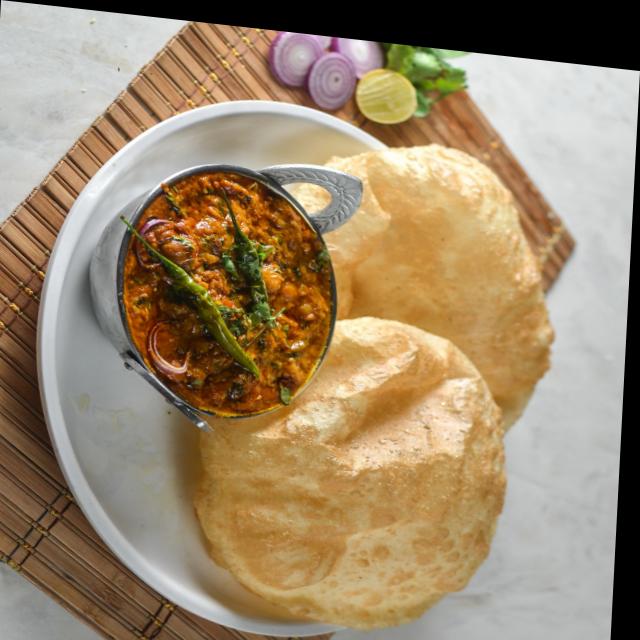
Dish: chole_bhature